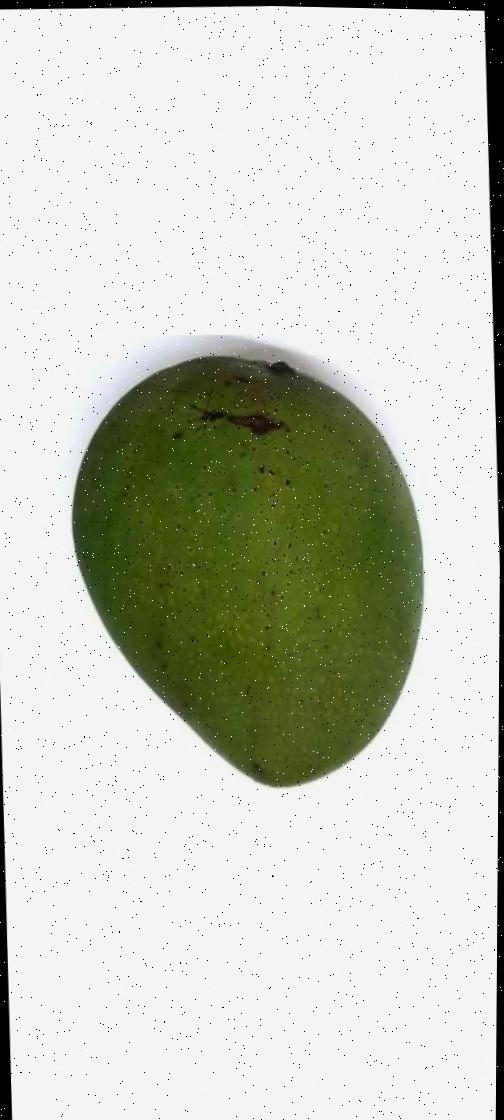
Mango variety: Ashshina Zhinuk